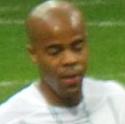
Age: 28